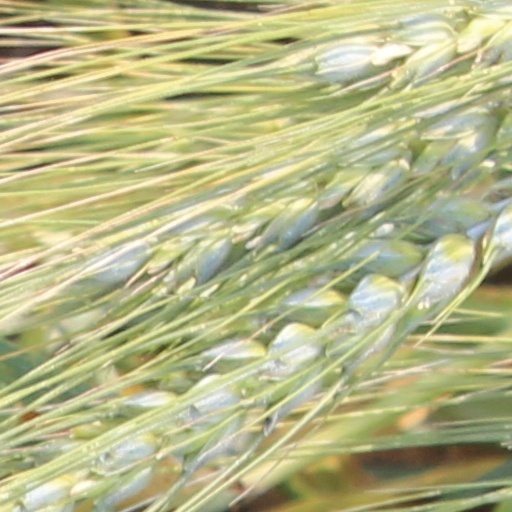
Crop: wheat